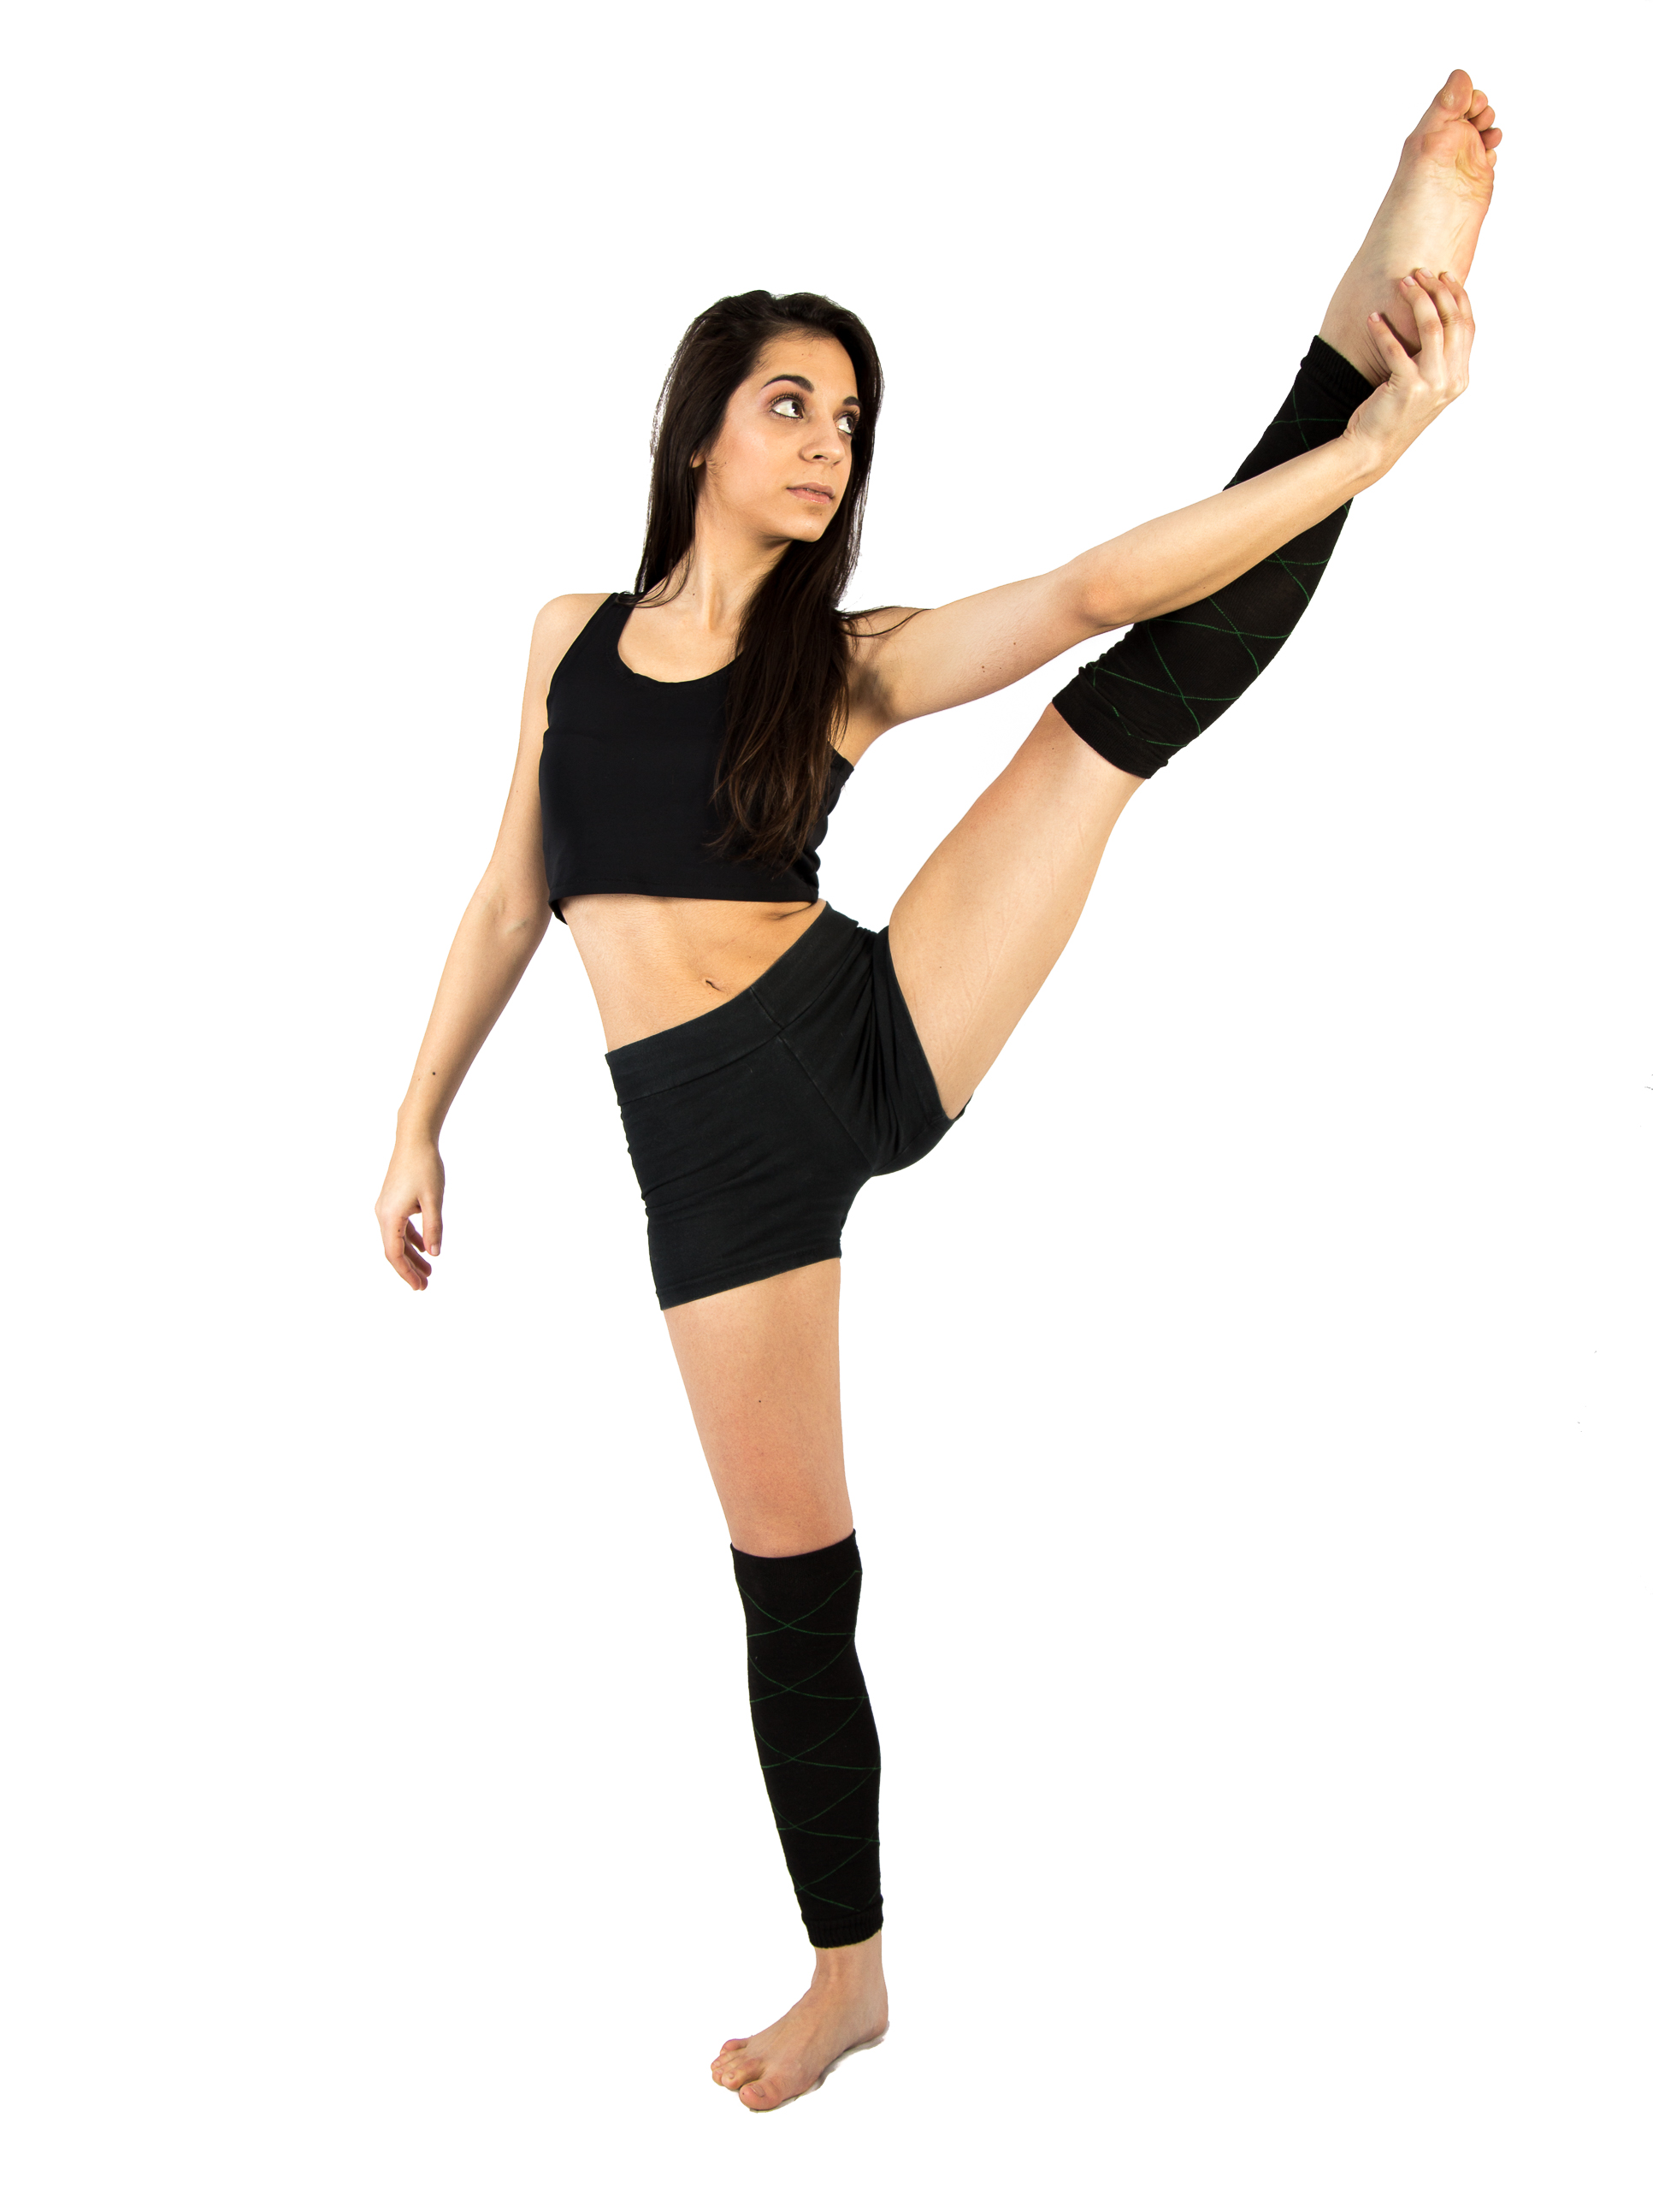
girl, woman, white, leg, dance, portrait, model, studio, clothing, arm, muscle, human body, mariana, women, sports, thigh, canon6d, argentina, costume, entertainment, rodrigoparedes, buenosaires, ar, 160378, 160378com, www160378com, studiolights, estudio, canon24105, performing arts, abdomen, sports uniform, modern dance, physical fitness, concert dance